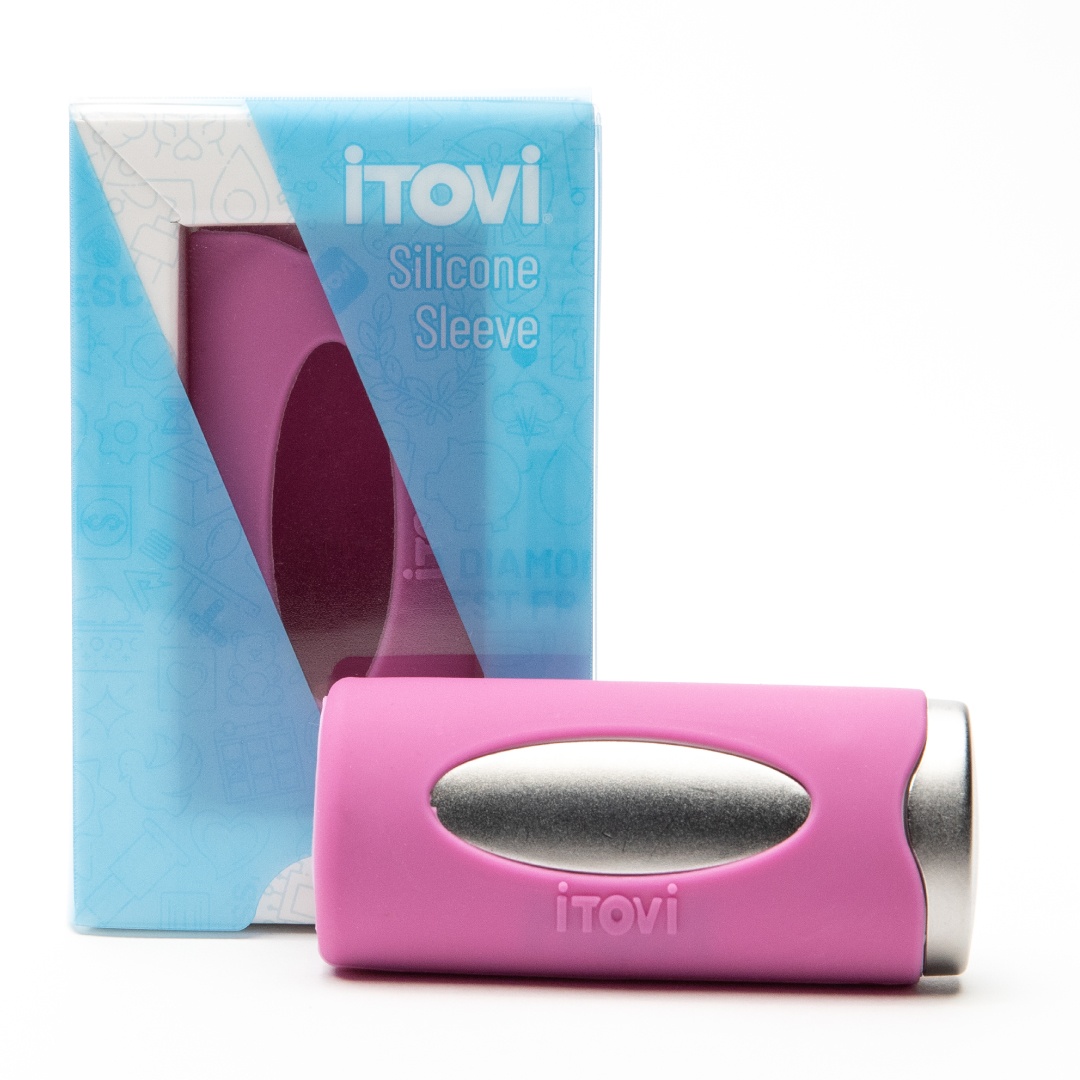
Silicone Sleeve - Rose Plum
Cool, soothing rose plum is a great color for your iTOVi silicone sleeve!
Brand: iTOVi Shop
Category: Home & Garden > Kitchen & Dining > Kitchen Tools & Utensils > Cooking Thermometer Accessories